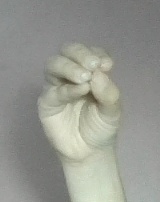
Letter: ha